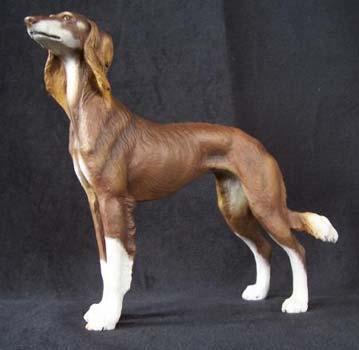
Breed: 206-n000051-Saluki